Southwest National Park

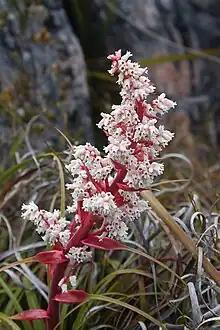
"Dracophyllum milliganii"

The climate of the Southwest National Park is renowned for its adverse, often inhospitable conditions across all seasons of the year. As noted by the Melaleuca- Port Davey Area Plan the climate is characterised by high annual rainfall of over 2000mm (as per the Bureau of Meteorology Port Davey station records from 1946 to 2000), often very strong to cyclonic westerly or south-westerly winds, low temperatures, frosts and high incidence of cloud cover.